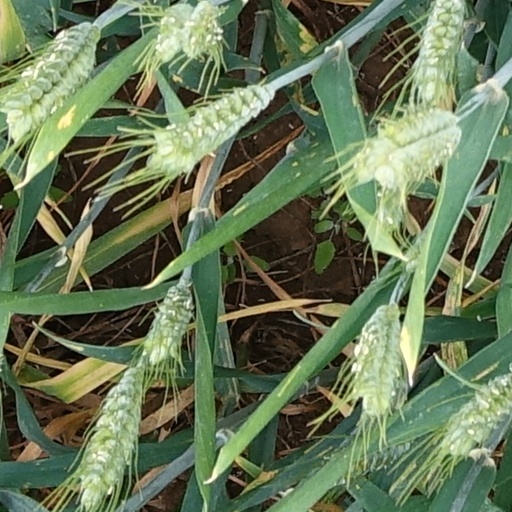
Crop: wheat